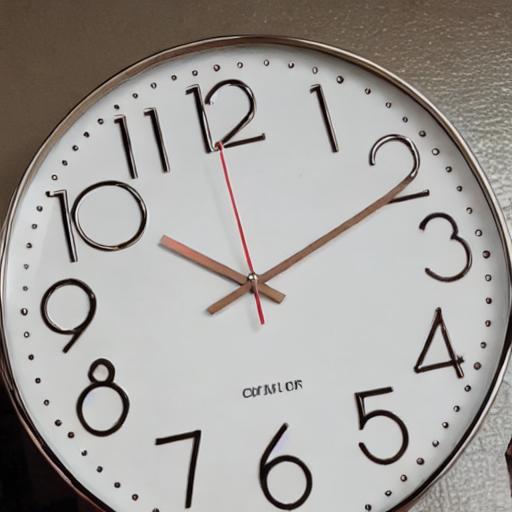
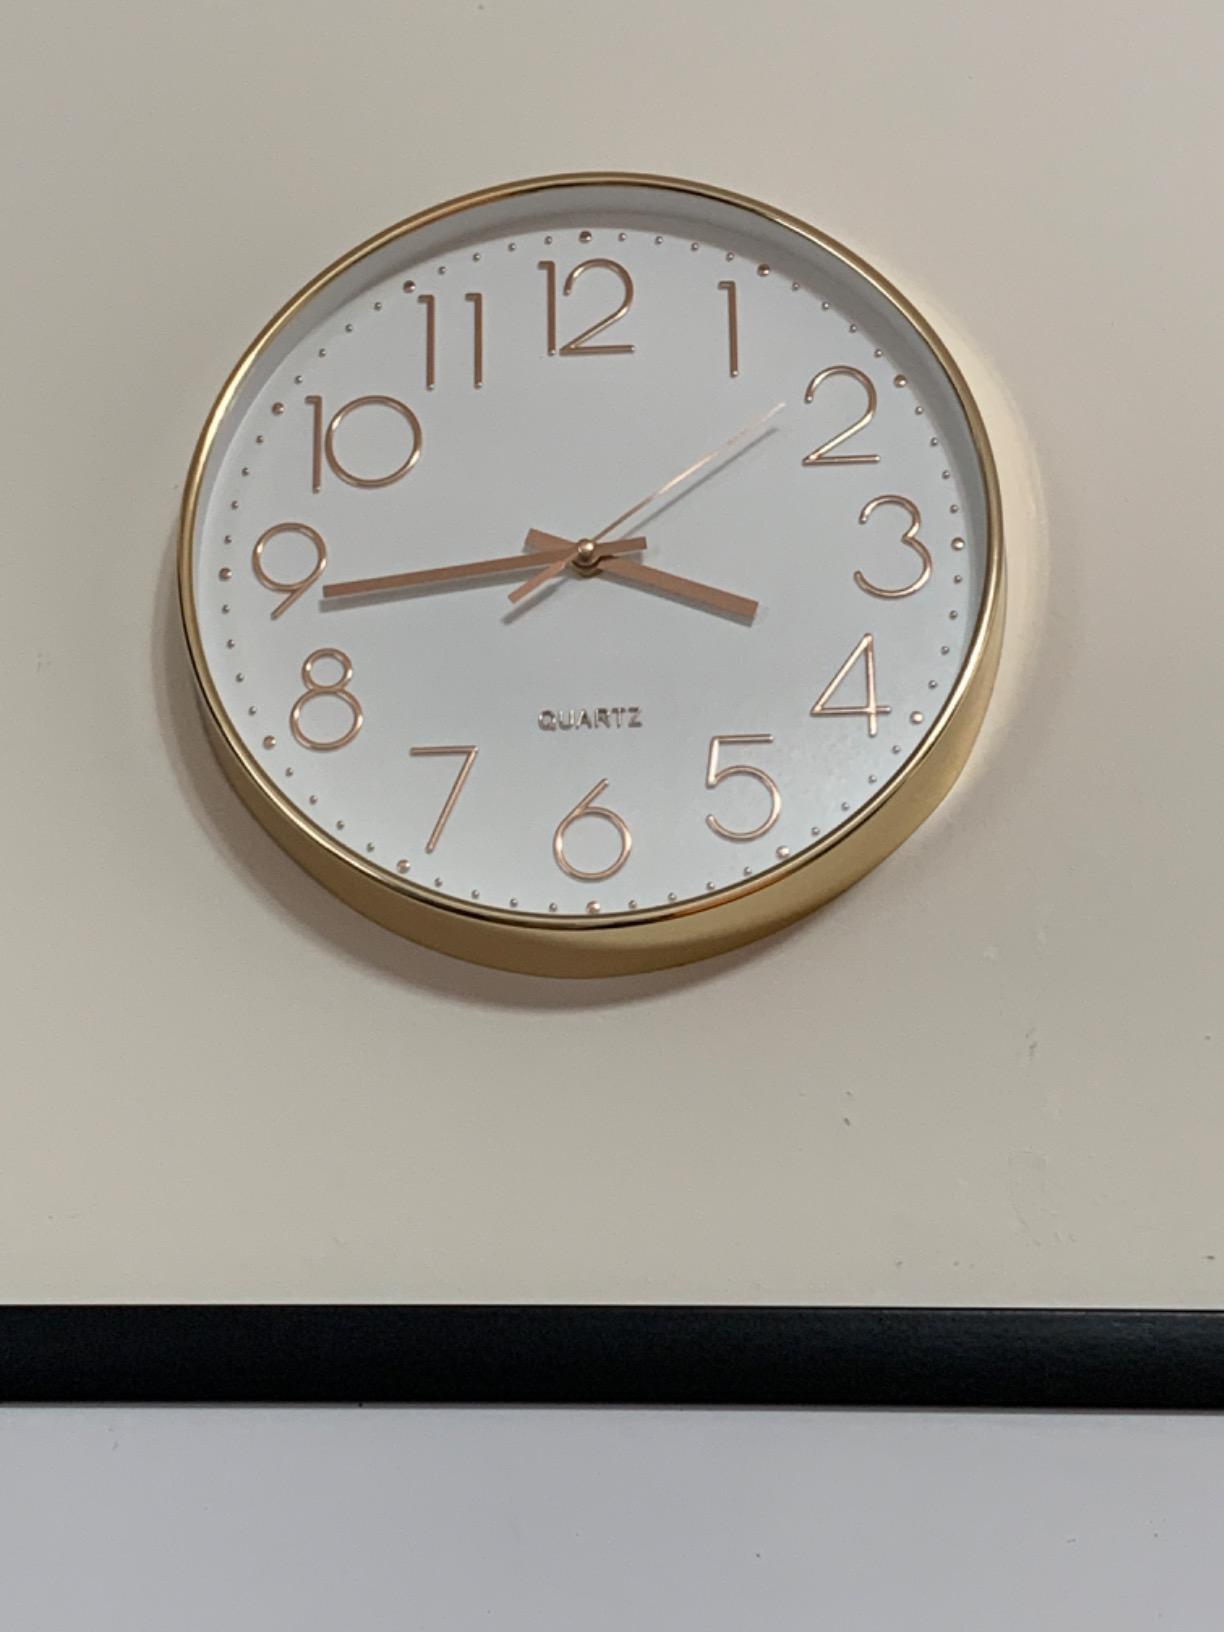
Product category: clock
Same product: no